Historical rankings of presidents of the United States

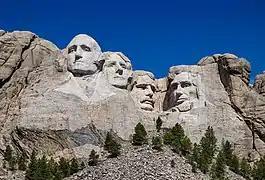
In the 1920s, sculptor Gutzon Borglum and President Calvin Coolidge selected George Washington, Thomas Jefferson, Theodore Roosevelt and Abraham Lincoln (L to R) to appear on Mount Rushmore—it later became an iconic symbol of presidential greatness, chosen to represent the nation's birth, growth, development and preservation, respectively.

In political studies, since the mid 20th-century, surveys have been conducted in order to construct historical rankings of the success of the presidents of the United States. Ranking systems are usually based on surveys of academic historians and political scientists, or popular opinion. The scholarly rankings focus on presidential achievements, leadership qualities, failures, and faults. Among such scholarly rankings, Abraham Lincoln is most often ranked as the best, while his predecessor James Buchanan is most often ranked as the worst.